Ackerstraße

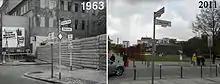
Corner of Bernauer Straße and Ackerstraße photographed in 1963 and 2011

On 22 September 1751, Lieutenant General Hans Christoph Friedrich Graf von Hacke, commandant of the city of Berlin, received orders from King Frederick II of Prussia to build houses outside the city Customs Wall between the Hamburg Gate and the Rosenthal Gate. Initially 30 houses were to be built, to house 60 families selected from applicants. The objective was to have the craftsmen stay year-round in Berlin rather than leaving each winter. The new residents were mostly from Vogtland; as a result the new area of settlement came to be called Neuvoigtland (New Vogtland). The streets were laid out in parallel straight lines and were designated numerically; what is now the Ackerstraße was the middle street and was originally called the "Zweite Reihe" (second row), and became the "Dritte Reihe" (third row) when the local population increased in the 19th century and new streets were added. The district was divided into identical land parcels with approximately frontages and to save money and time, the original houses were standardised; this set a new trend. Gardens were laid out between them, but the population increase led to extension of the buildings as the area became more urban.